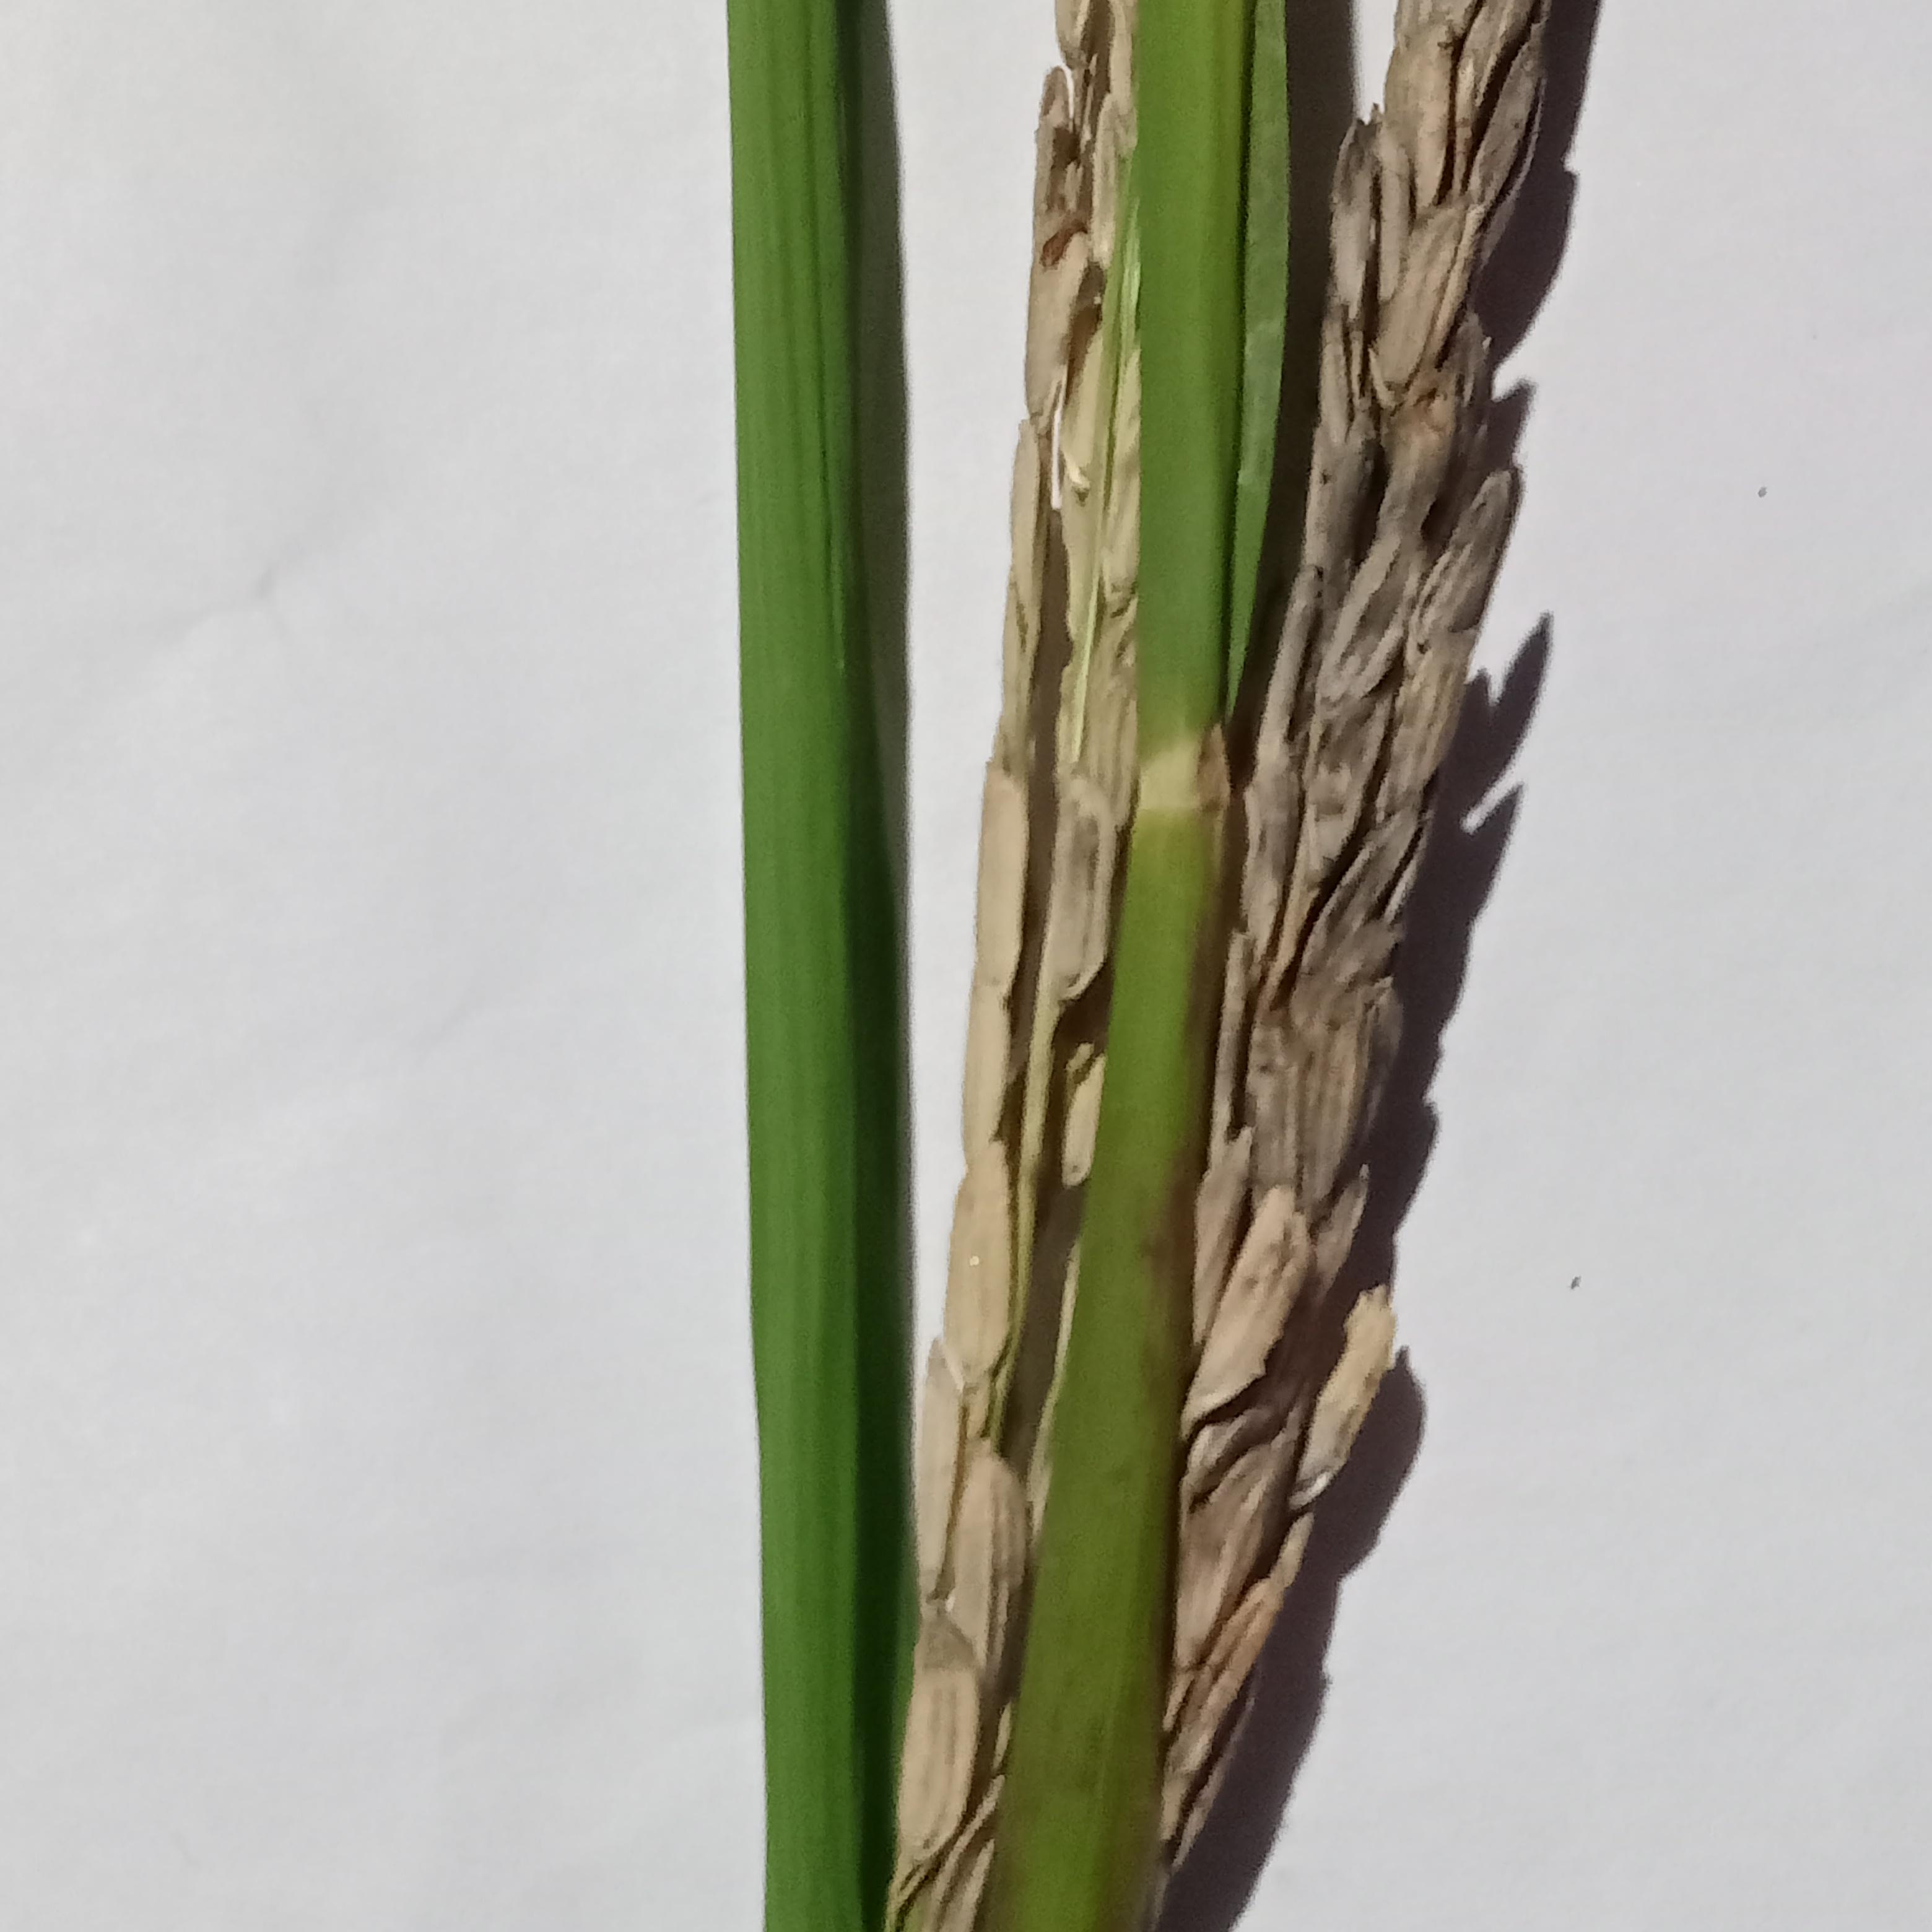
Label: Rice___Neck_Blast